Albany Institute of History & Art

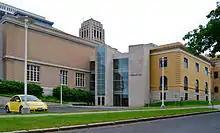
A light orange brick building with a stone and glass section connecting it to a yellow brick building, the rear of the building in the lede image. A tower rises in the distance over the structure, and there is a parking lot in front with a yellow Volkswagen New Beetle.

The main building is a two-story brick structure with quoins and a limestone belt course and Renaissance Revival cornice. A hipped roof with green metal cladding and a flat central tower is above. On the south side, the main entrance is located in a projecting octagonal pavilion. There are a few large 18- and 24-pane windows. An auditorium wing protrudes from the first floor.